Alex Cooper (footballer)

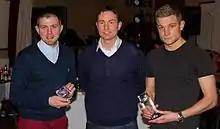
Cooper (right) winning the "Young Player of the Year" award at Ross County F.C.

Cooper was released by Liverpool in the summer of 2011 along with three other players following the expiration of his contract. In the wake of his release, there was interest from a number of clubs, north and south of the border and Cooper eventually re-joined Ross County on 18 October 2011 until the end of the season after nearly a four-year absence from Dingwall. He appeared on the bench a day later for County's Scottish Cup tie against Albion Rovers but remained an unused substitute. He made his senior debut on 7 January 2012 as a substitute in a 7–0 victory against Stenhousemuir in a Scottish Cup fixture replacing teammate Paul Lawson. His next outing for County was again in the Scottish Cup, against SPL side St Mirren in a fifth round replay defeat.